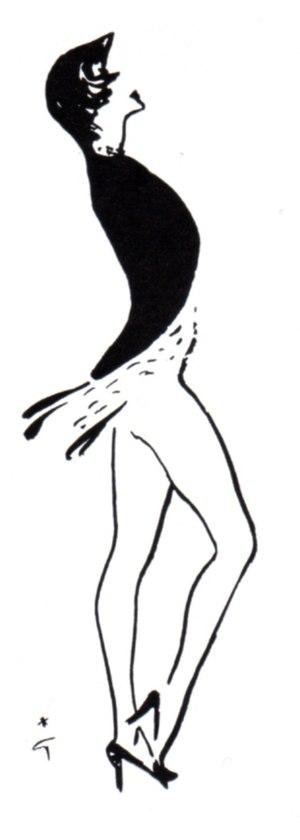
Dessin de Gruau
Jean Dessès, né Jean Dimitre Virginie, est un couturier, né de parents grecs à Alexandrie, en Égypte, le 6 août 1904 et mort à Athènes le 2 août 1970.